Augustusplatz

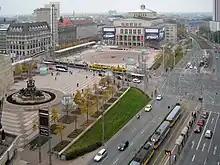
Well recognisable: crossing tram stop at the ring road and at the place itself

Augustusplatz is also the name of a major interchange station in the Leipzig tram network of the Leipzig Transport Company. The interchange station is designed as a crossing stop, with two tracks running in a north–south direction on the inner city ring road (east side of Augustusplatz) and two more in an east–west direction on the middle lane on Augustusplatz (in the relation between Goethestraße and Grimmaischer Steinweg). If the middle lane is closed during events, tram traffic is guaranteed by the fact that the affected lines can turn from the stop on the inner city ring into Grimmaischer Steinweg via a connecting curve.